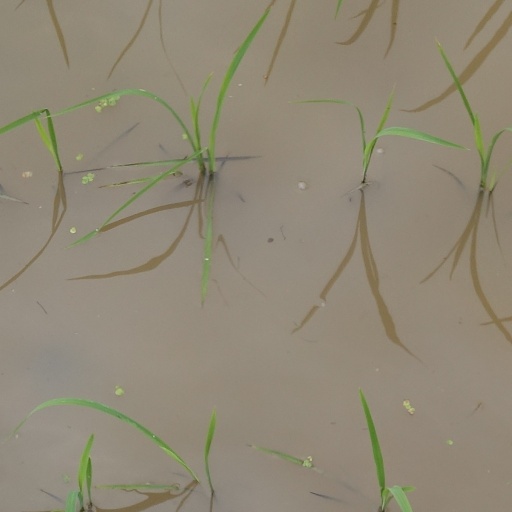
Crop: rice